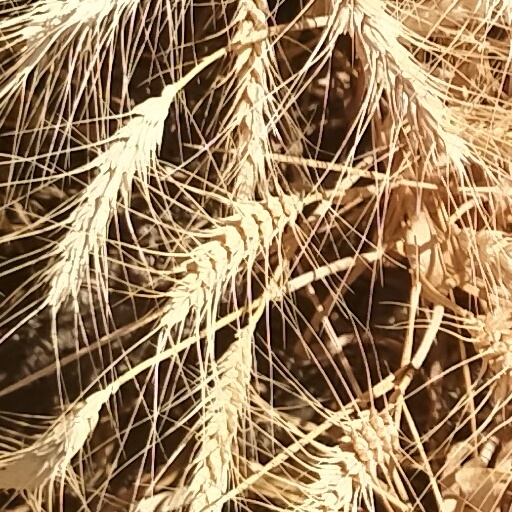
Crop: wheat